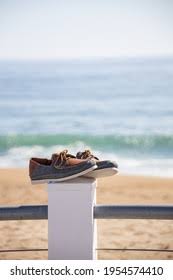
Label: Boat